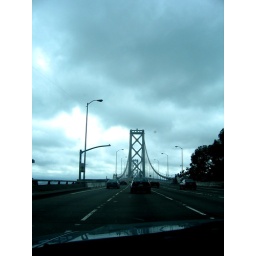
dark sky over bay bridge